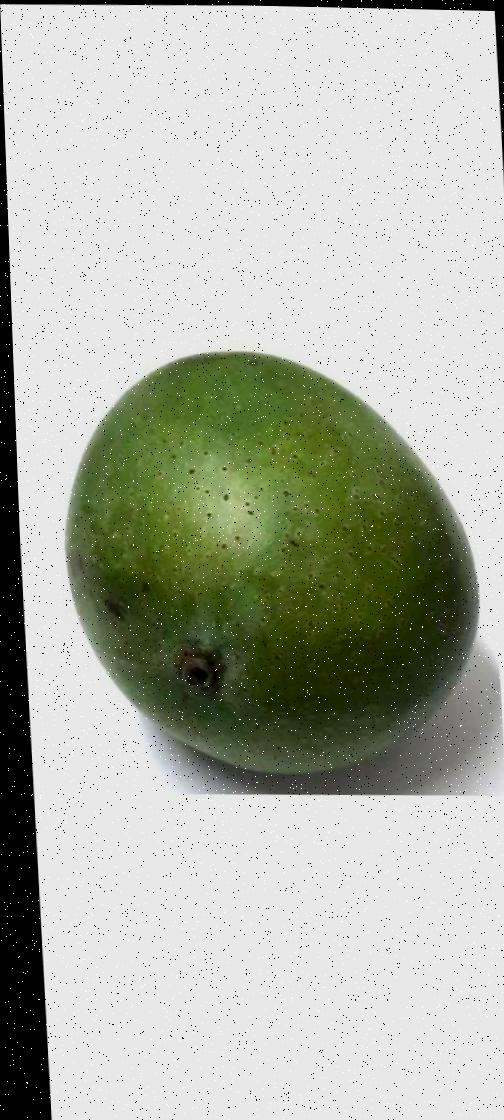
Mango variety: Ashshina Zhinuk